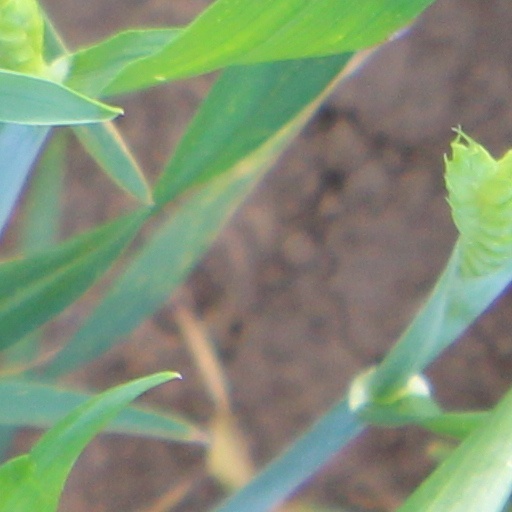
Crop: wheat